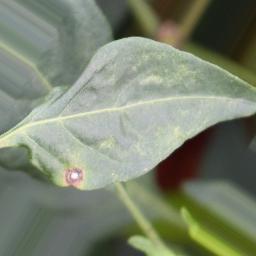
Label: cercospora